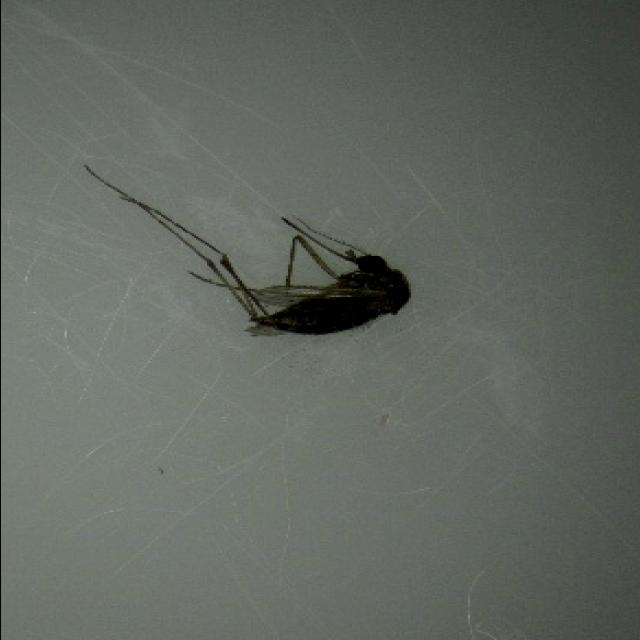
Species: aedes_vexans